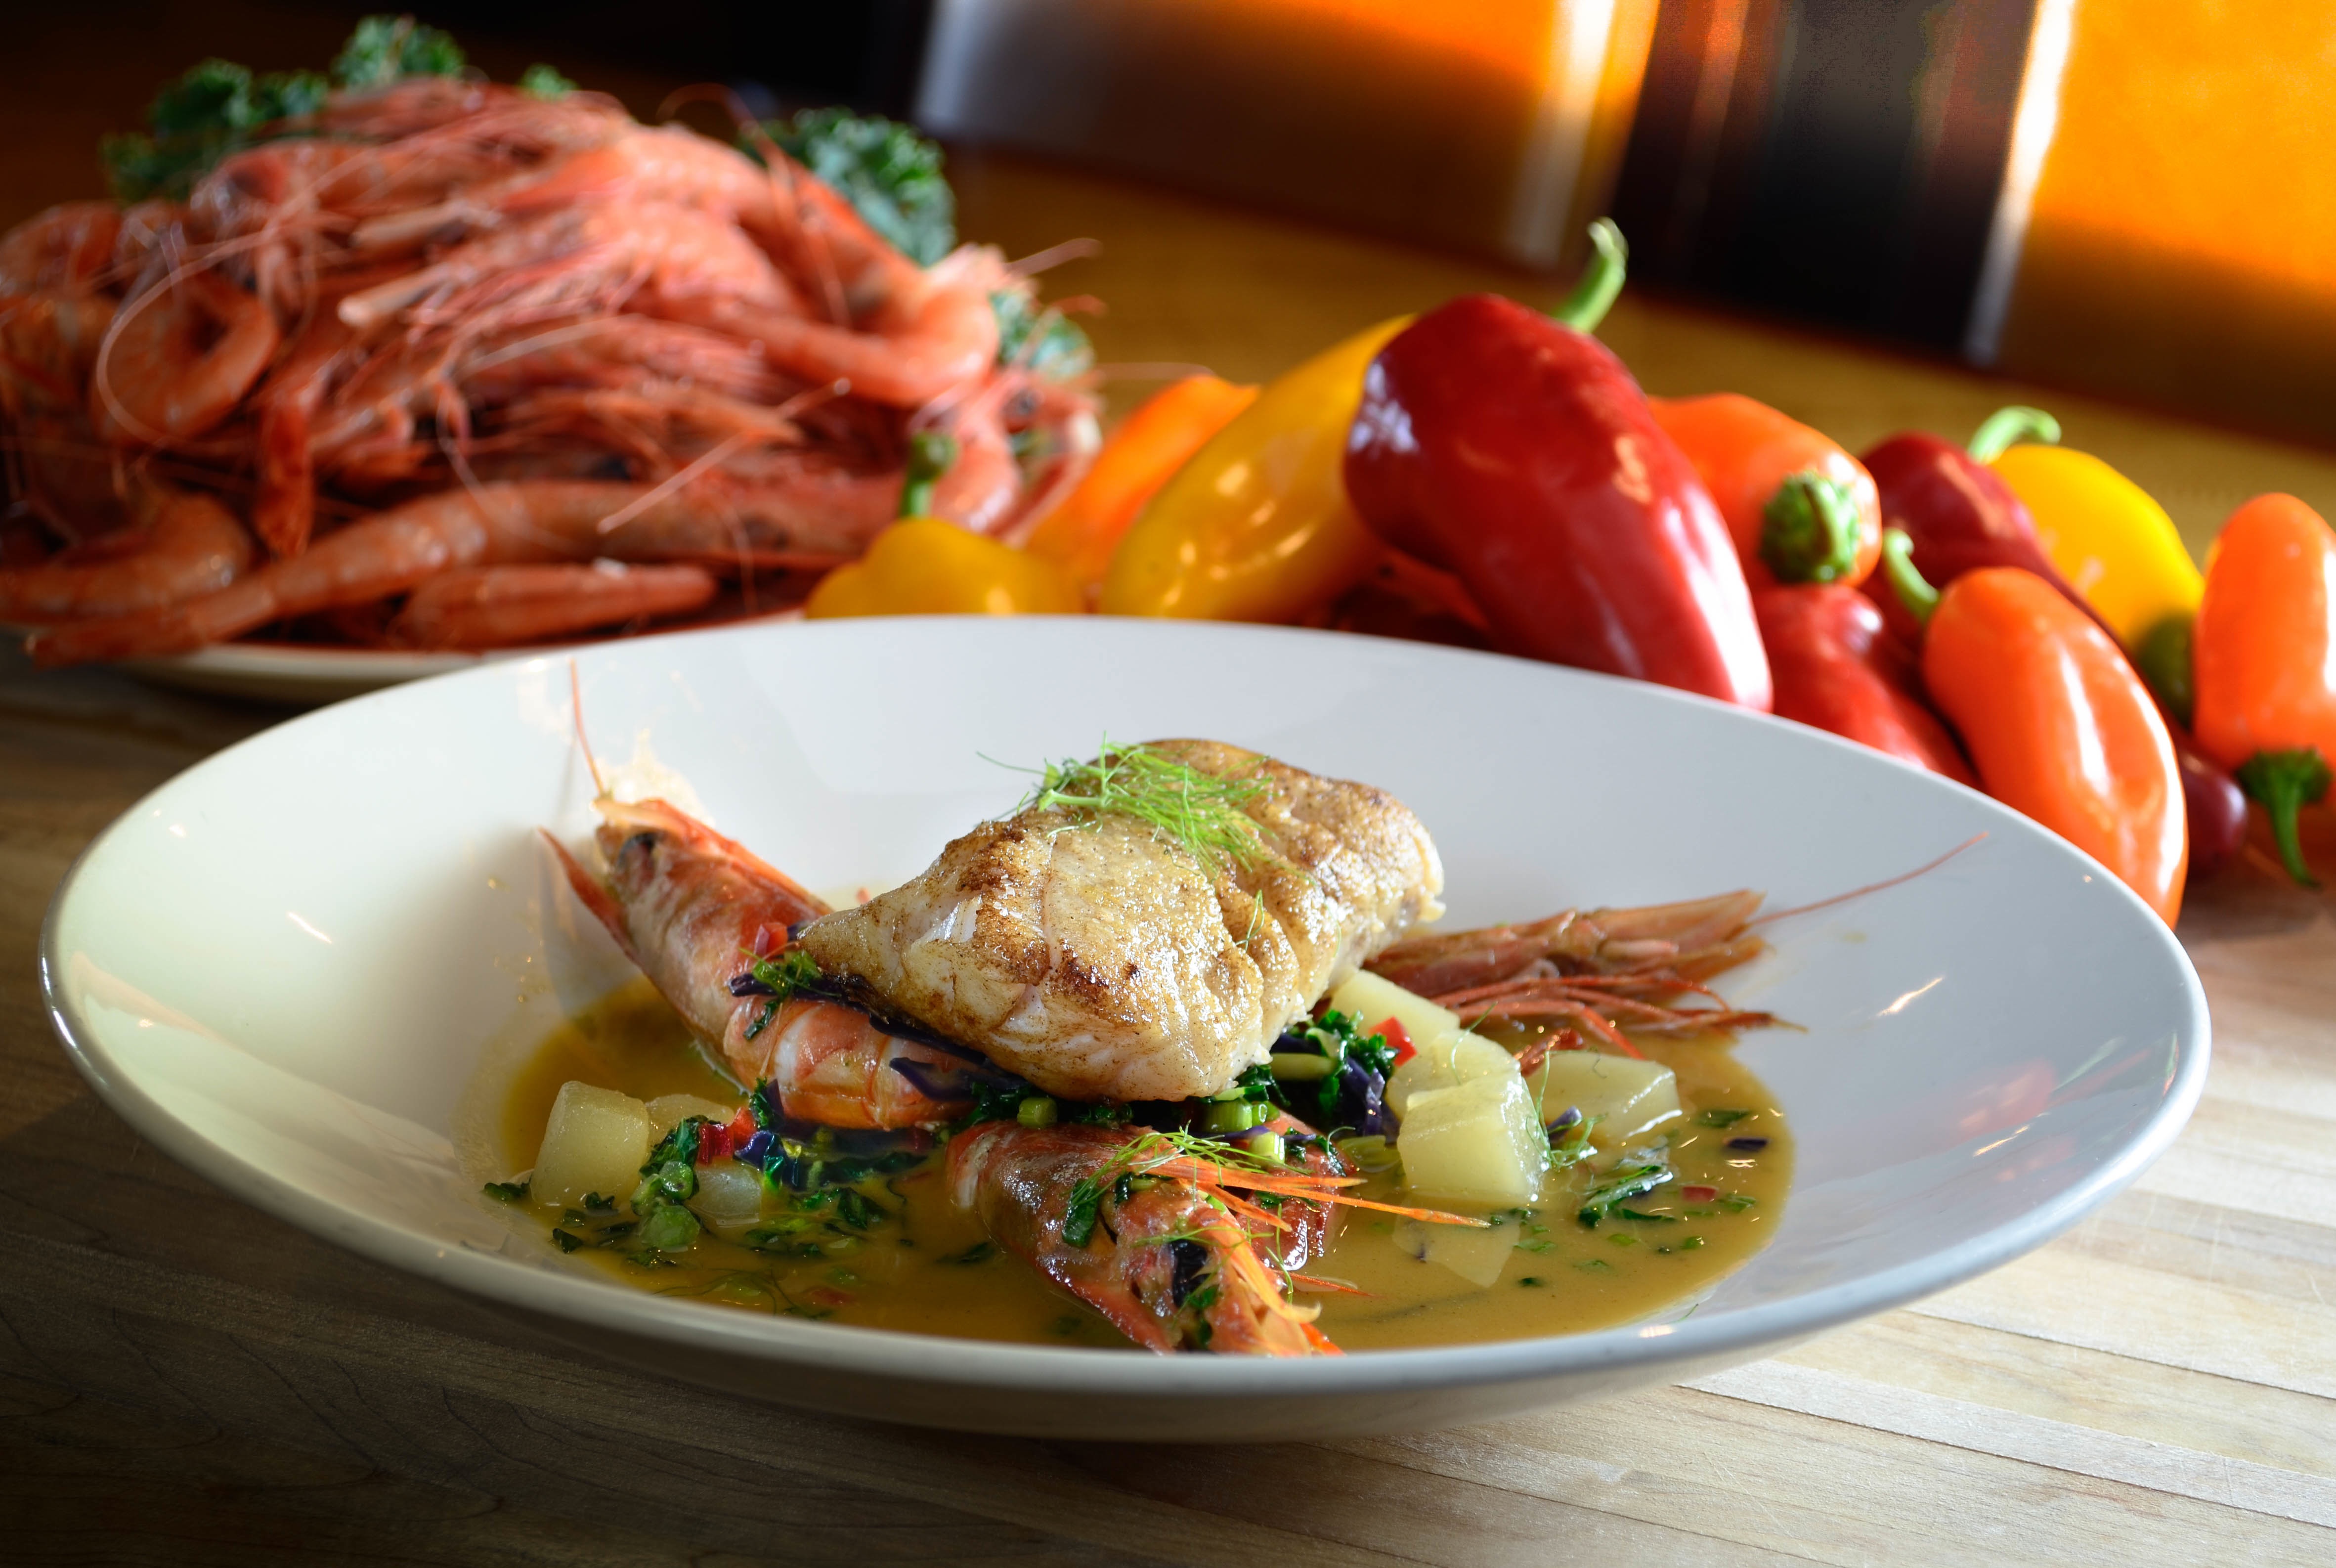
restaurant, dish, meal, food, produce, fish, meat, cuisine